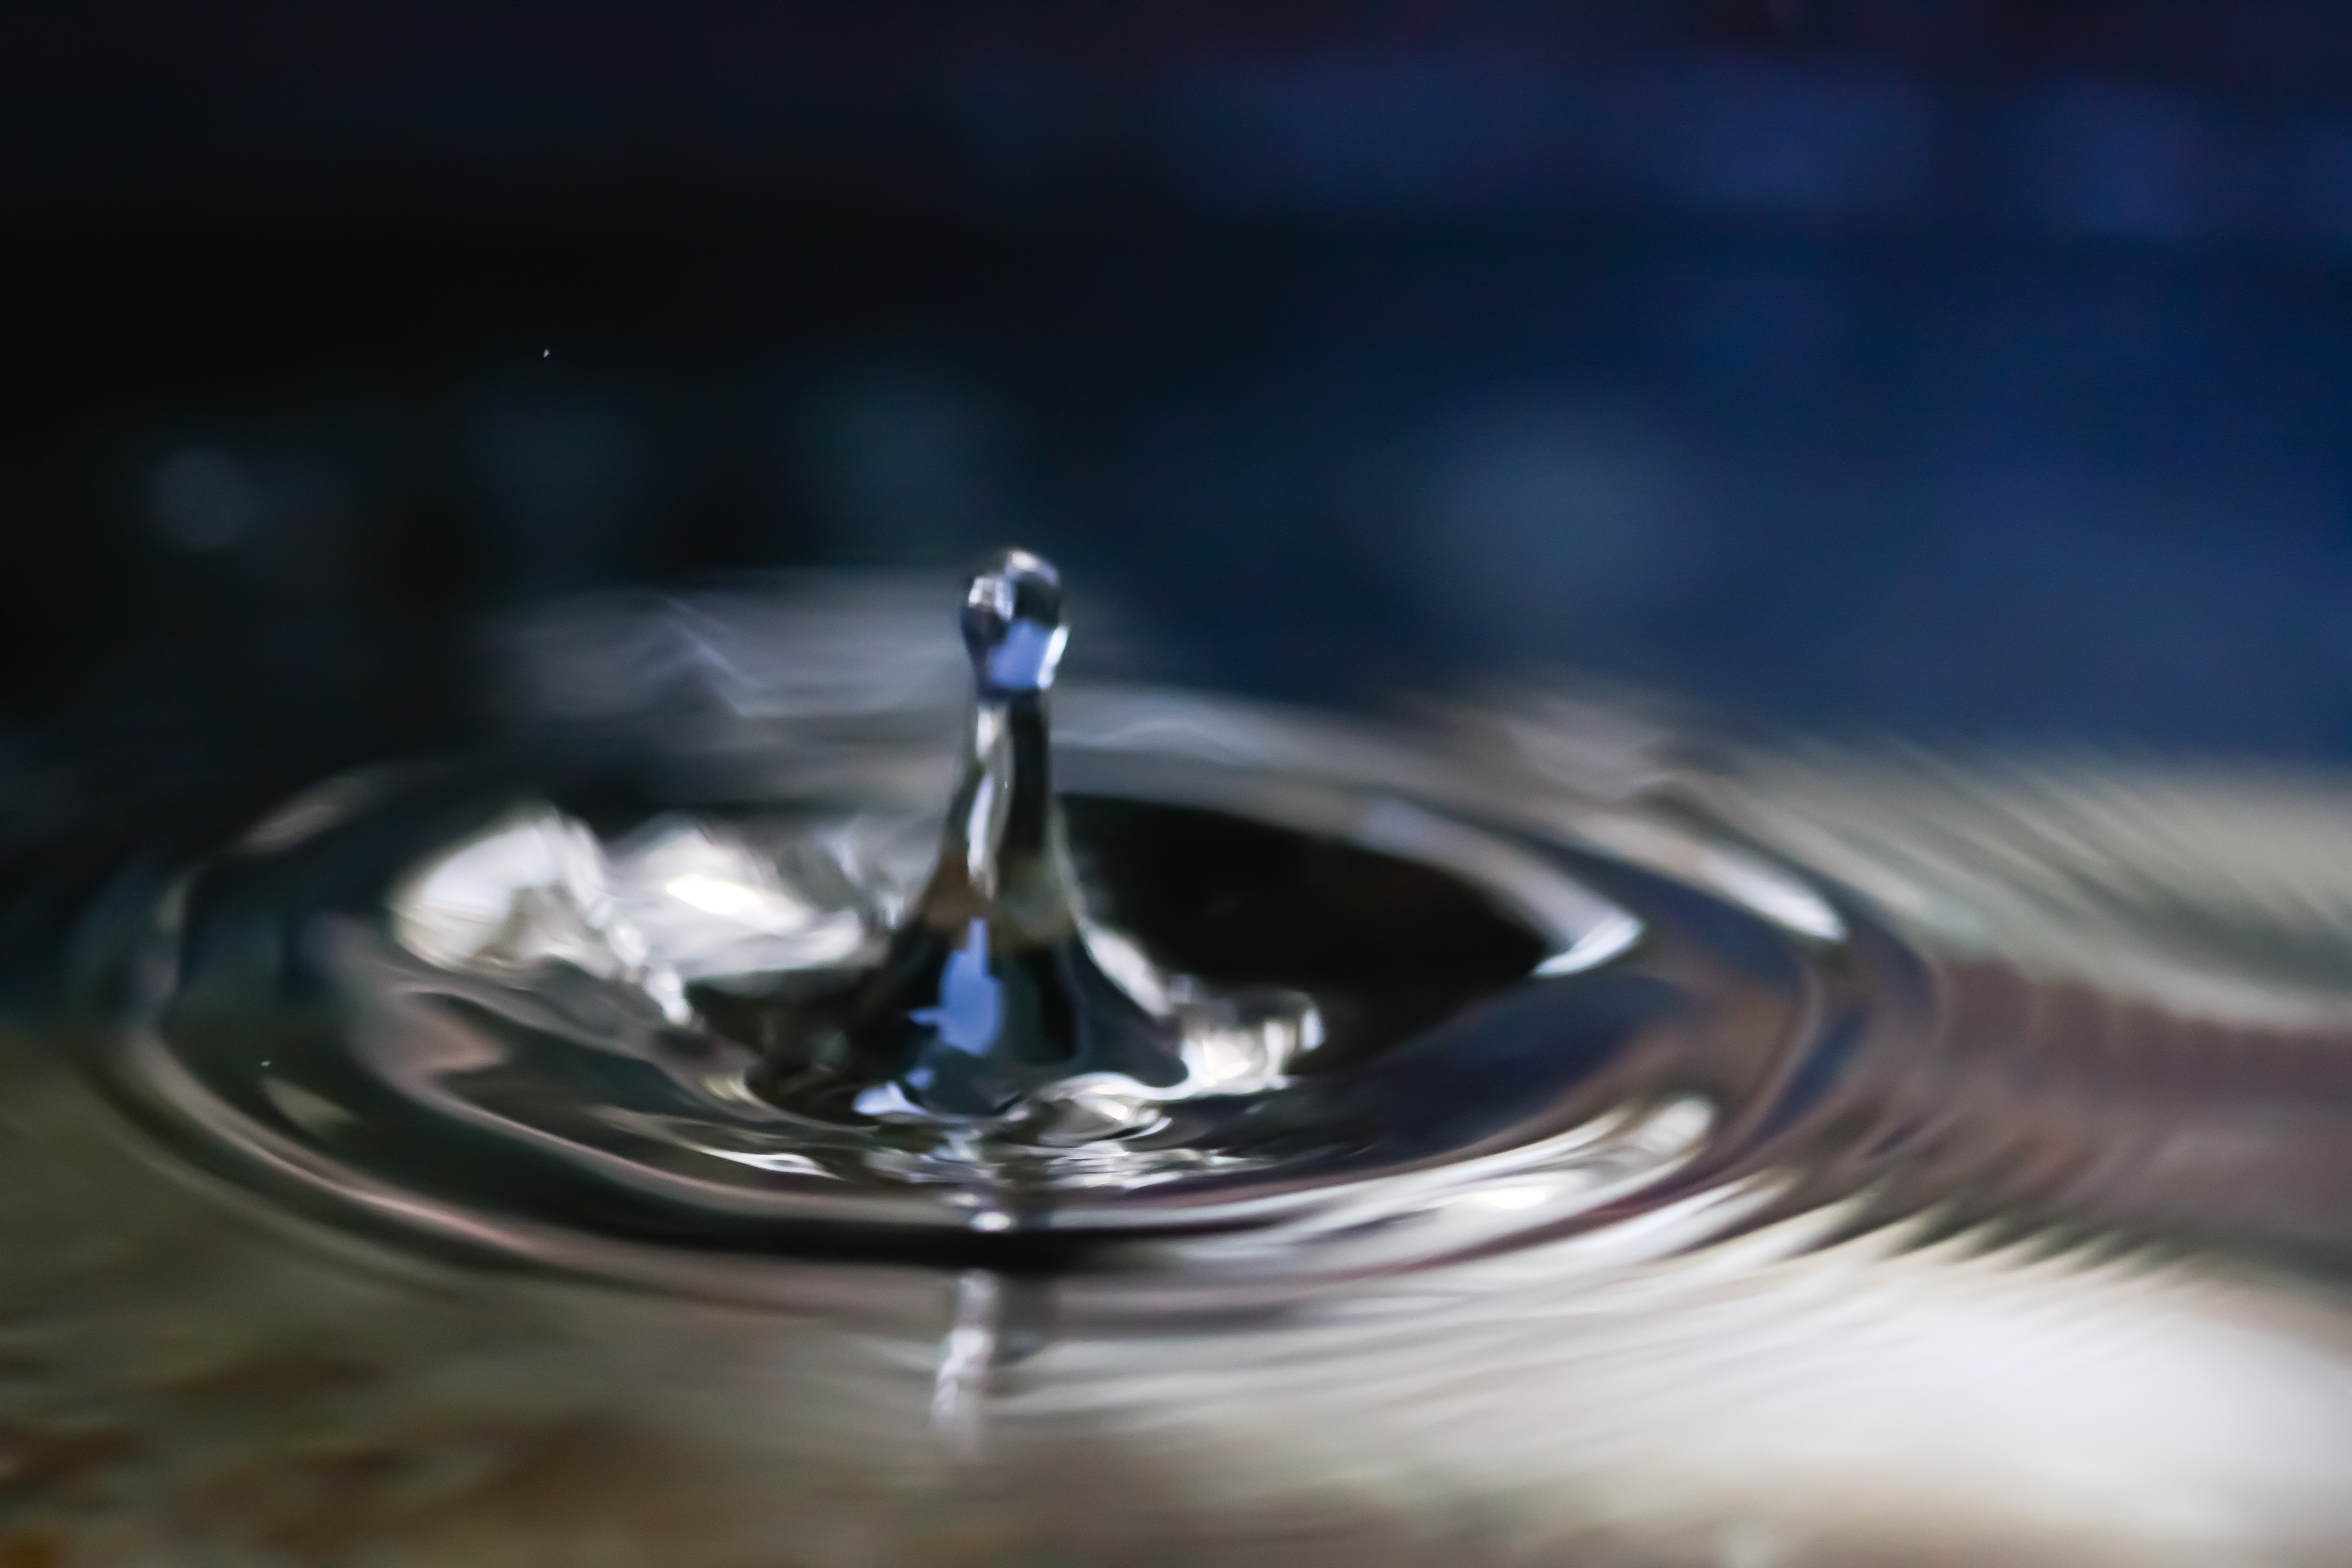
water, drop, liquid, light, glass, wet, clear, reflection, macro, smooth, splashing, surface, falling, close up, transparent, droplets, ripples, reflective, drops, circles, macro photography, splashes, rain drops, rippled, still life photography, abstracts